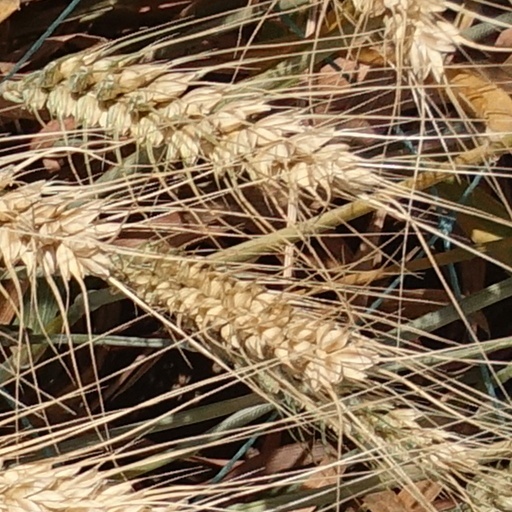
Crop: wheat